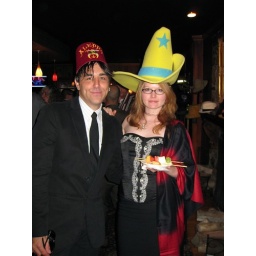
Boris and Kim in funny hats provided by the Forest House Lodge bar